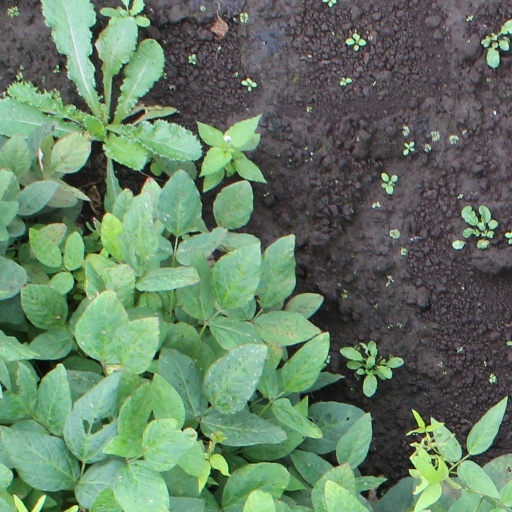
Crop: soybean